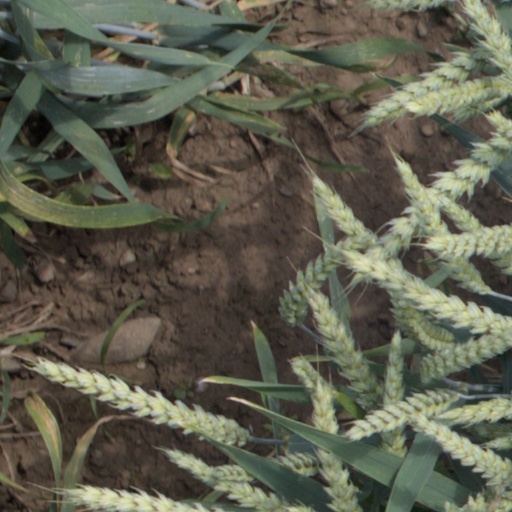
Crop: wheat